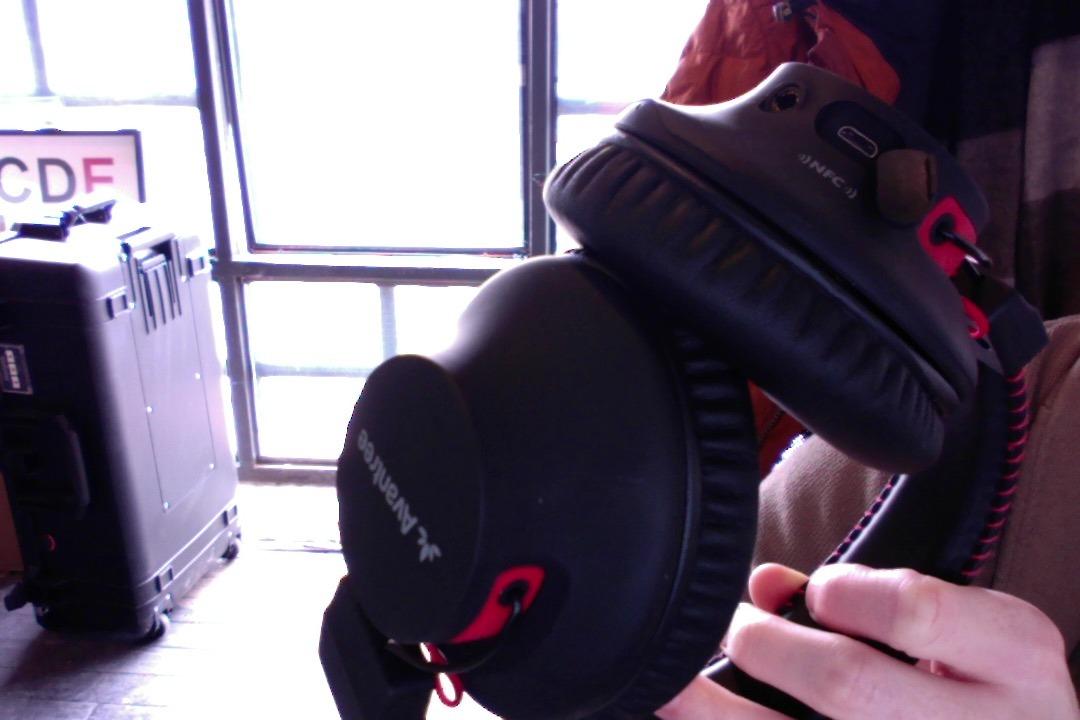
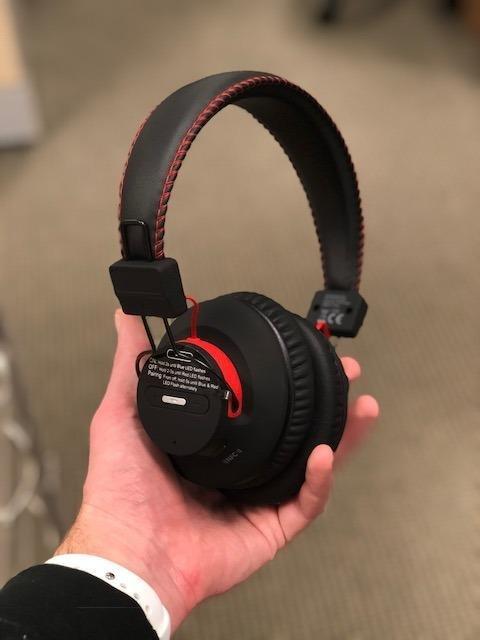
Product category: headphones
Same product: yes